Answer in natural language. Considering the relative positions, is modern armchair in black (marked B) to the left or right of brown colour dresser (marked C)? Choose between the following options: left or right
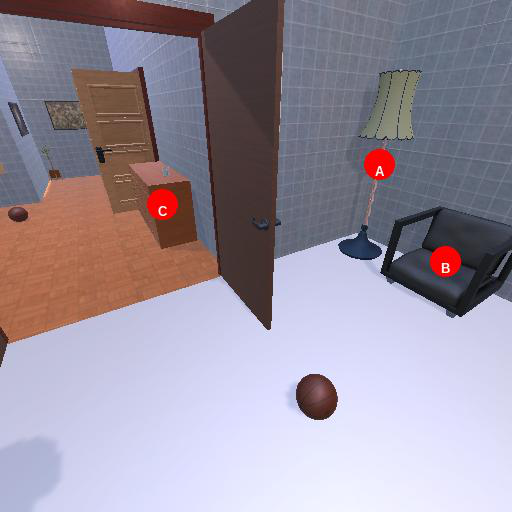
<answer>right</answer>